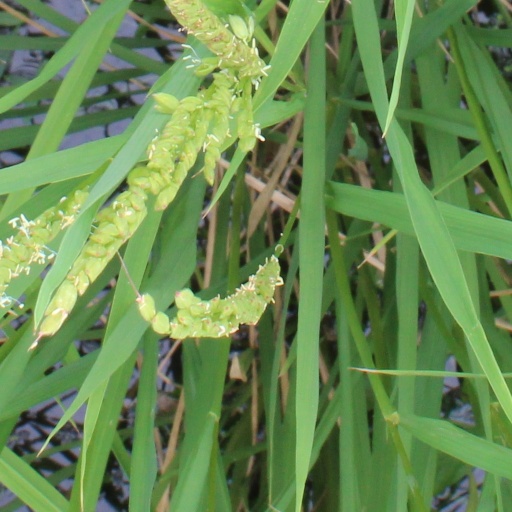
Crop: rice